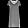
Label: Dress